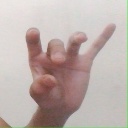
अक्षर: ओ